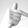
ASL letter: T